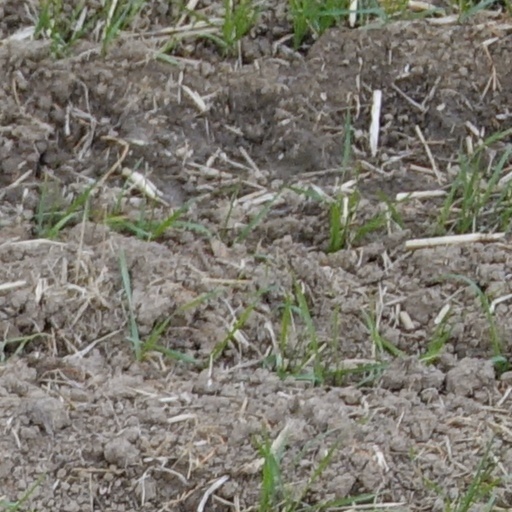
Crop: wheat